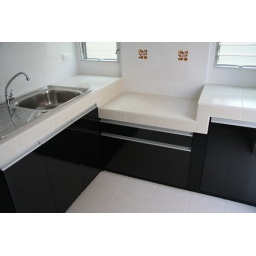
signature design by Anne Vongnimitra design : built-in cabinet, drawers. color : black, white and orange